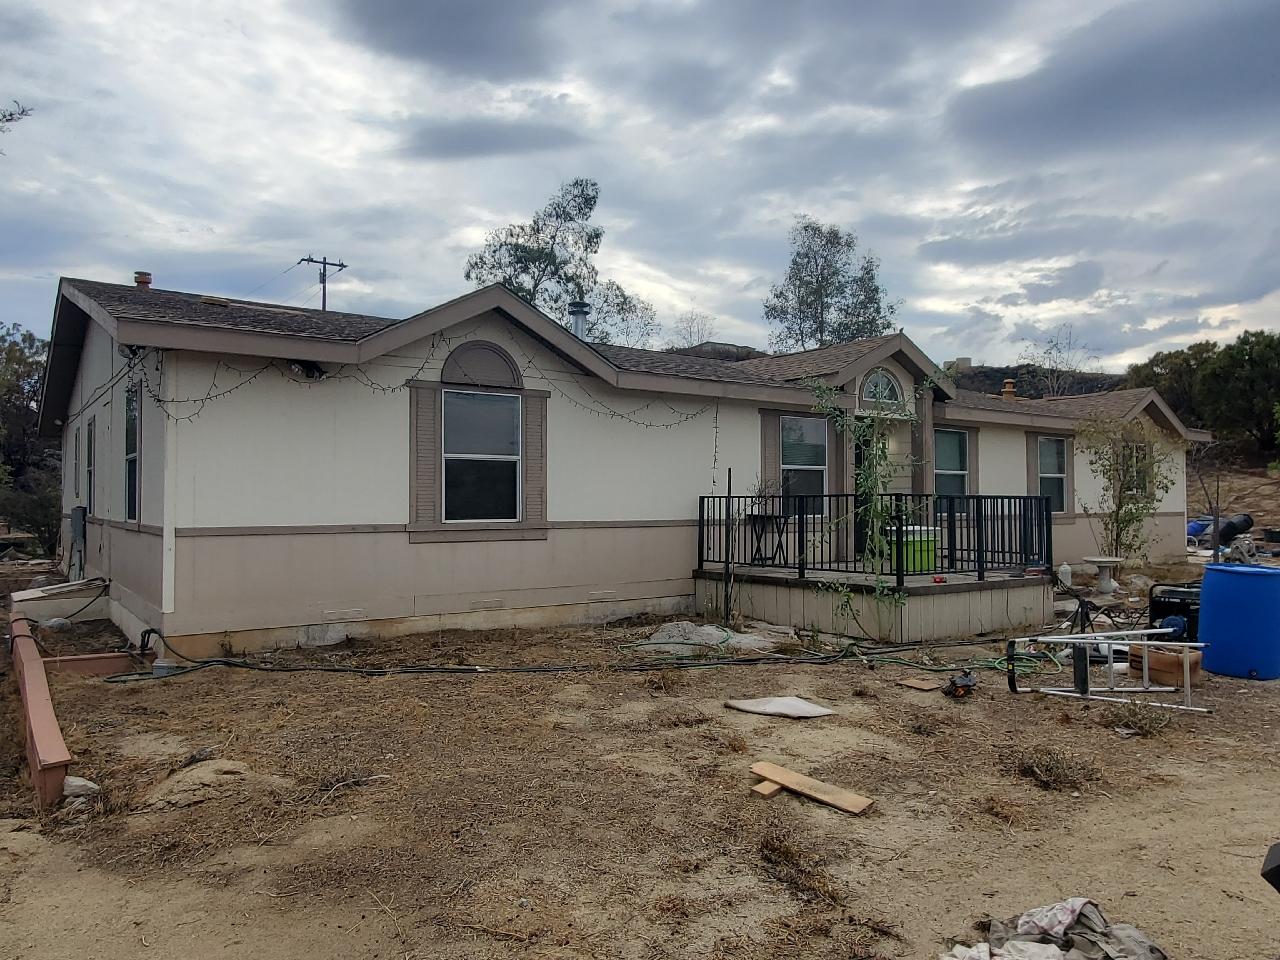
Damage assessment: no_damage